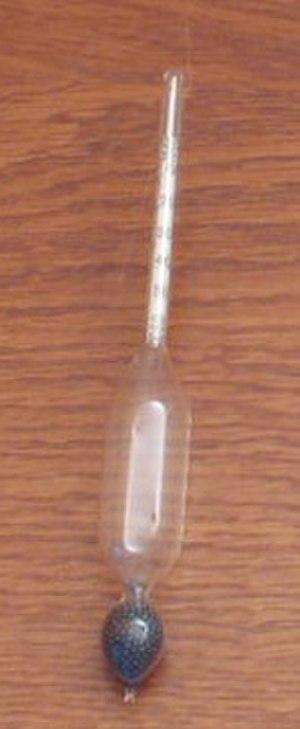
La densité primitive de moût est le pourcentage en masse d'extrait sec d'un moût avant fermentation alcoolique ou fermentation acétique. Elle est relative à la masse volumique ou à la densité.
L'hydromètre ou densimètre est un instrument en verre ou en métal utilisé pour mesurer la masse volumique d'un liquide en utilisant le principe d'Archimède.